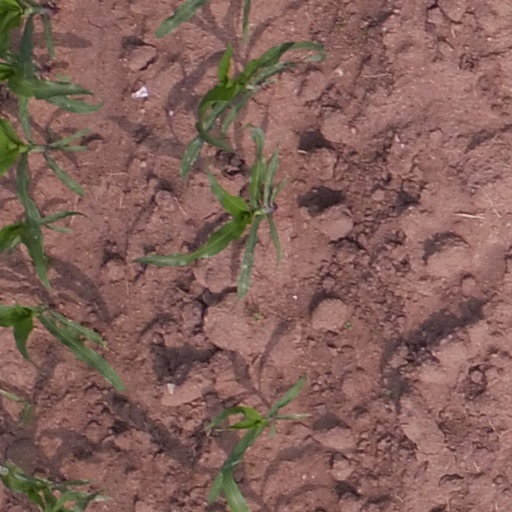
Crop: maize; corn